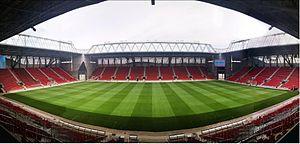
Le stade Yaakov-Turner, plus communément appelé le stade Turner, est un stade de football, situé à Beer-Sheva dans le sud d'Israël. Le stade est utilisé par le club de l'Hapoël Beer-Sheva. Cet équipement d'une capacité de 16 126 places remplace l'ancien stade Vasermil, et la tribune sud porte le nom d'Arthur Vasermil. Il porte le nom de l'ancien maire de la ville, Yaakov Turner.